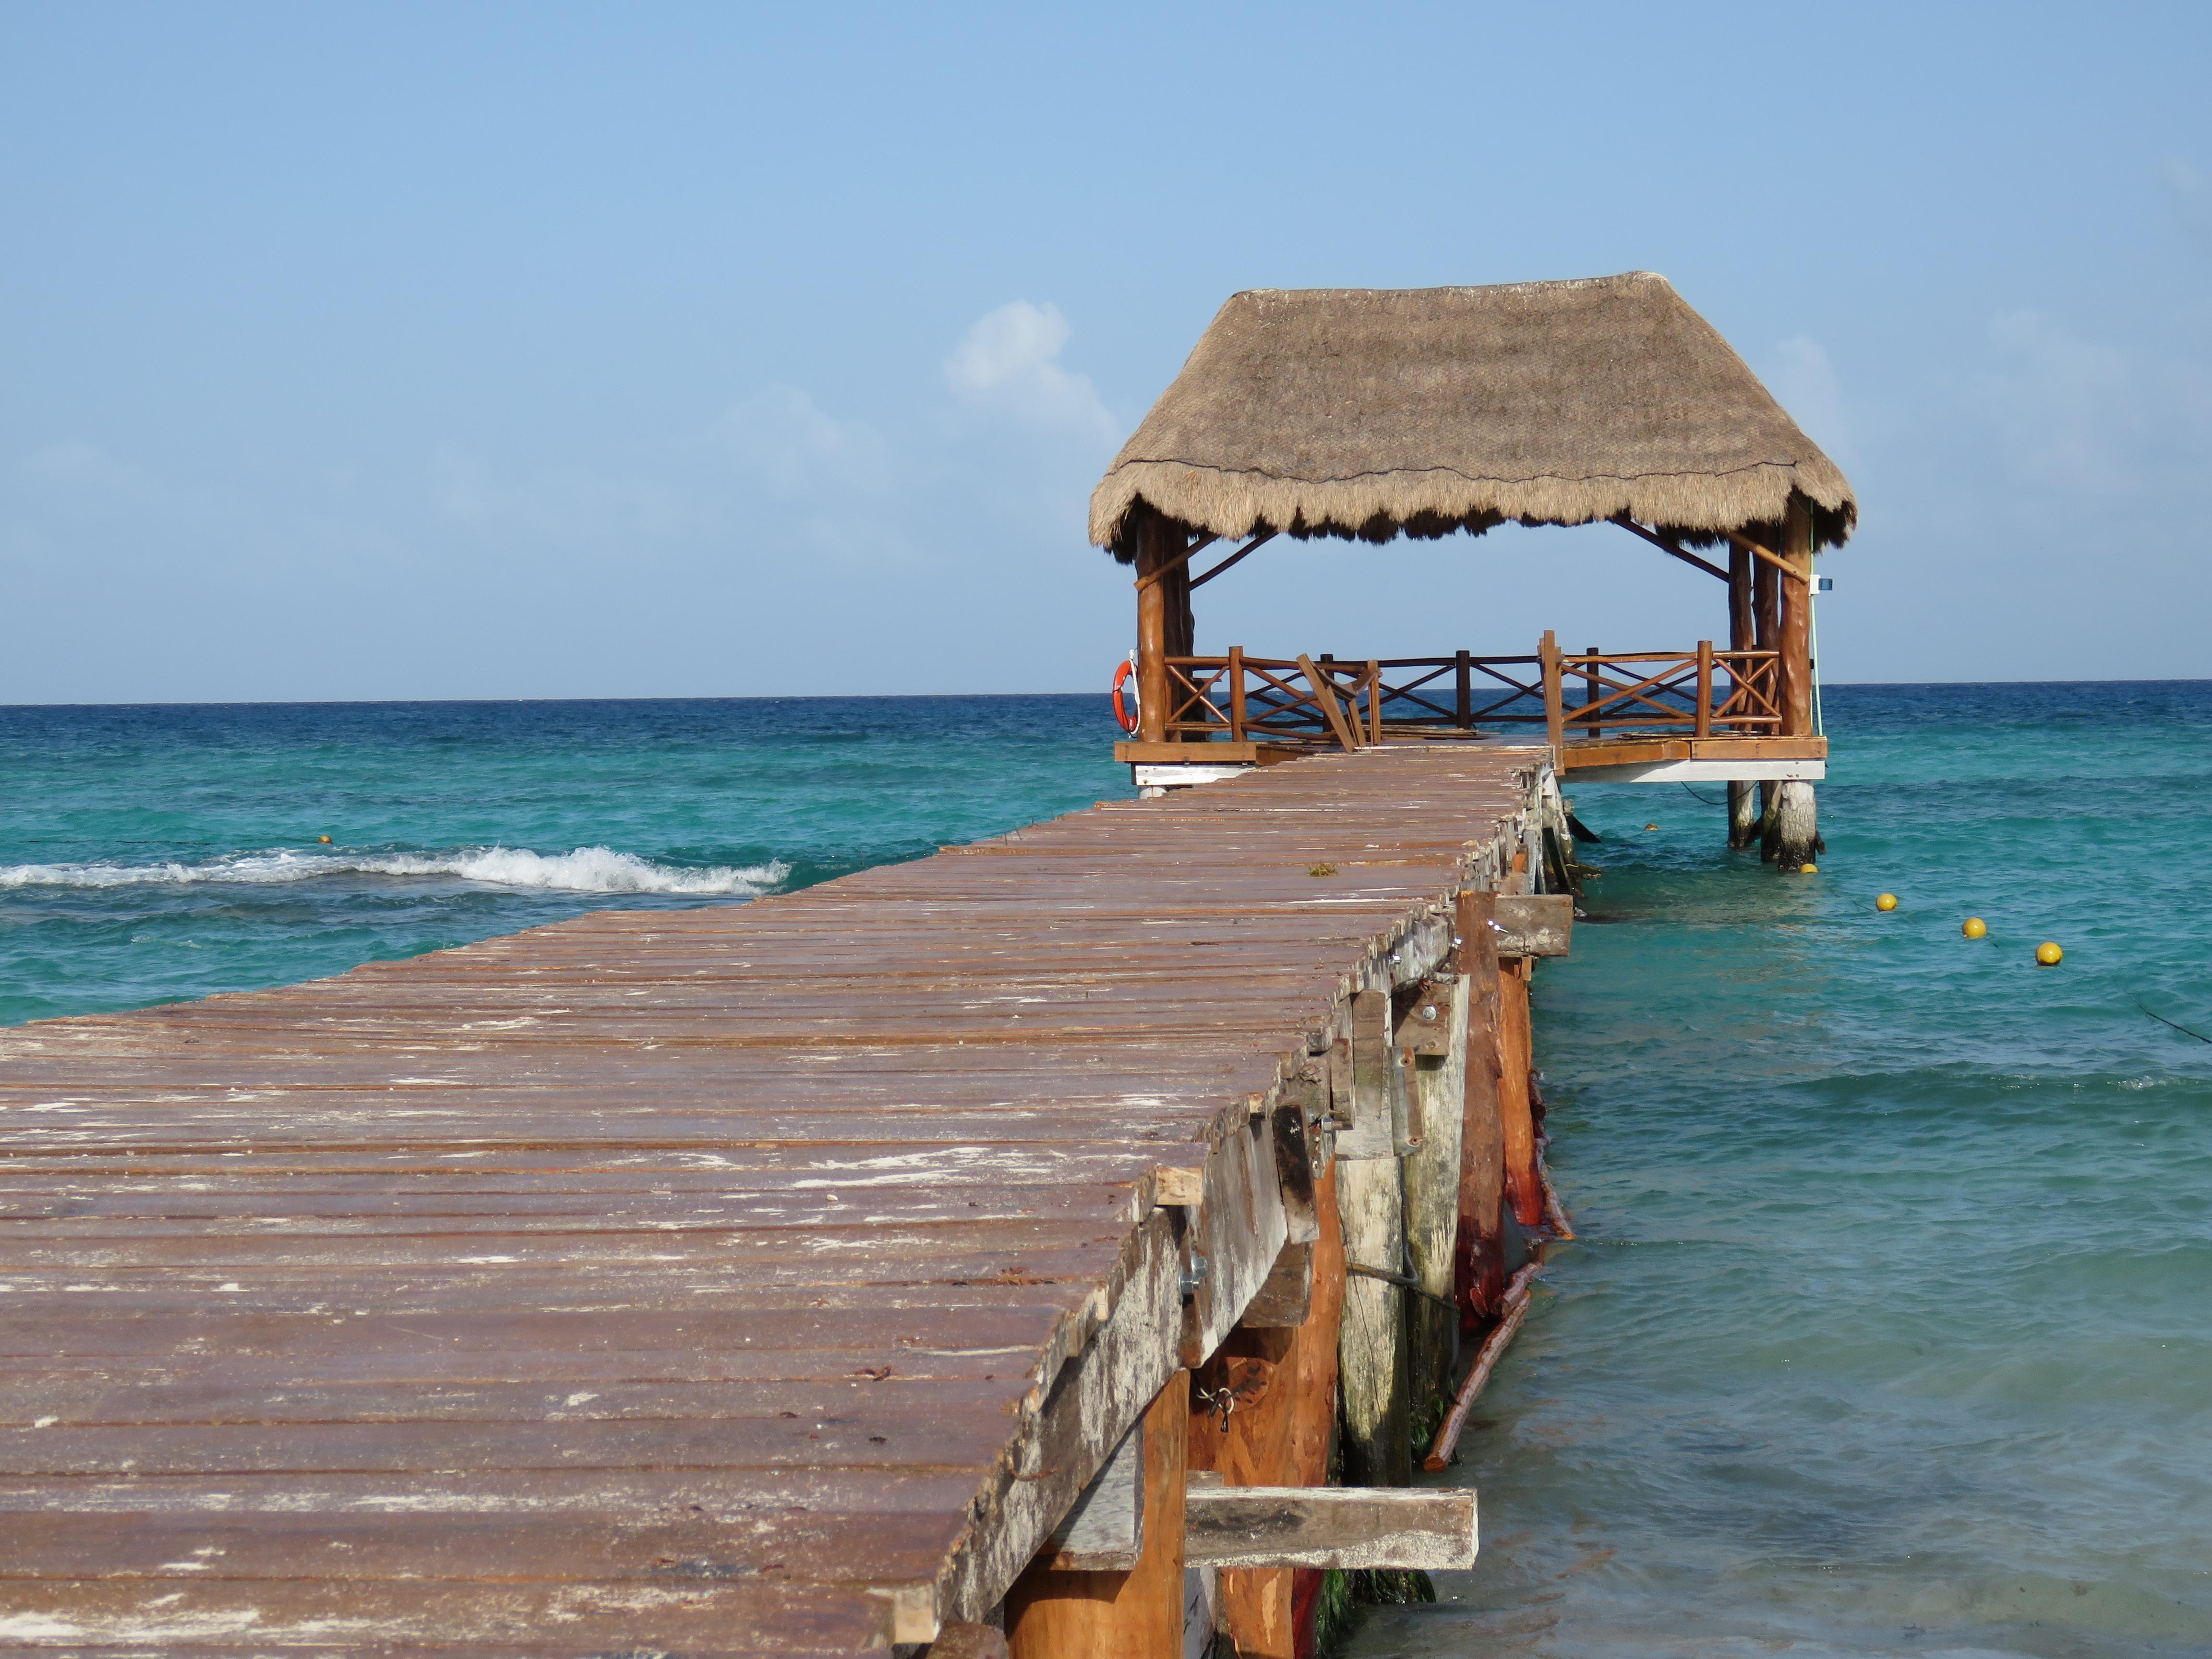
beach, sea, coast, ocean, shore, pier, vacation, lagoon, bay, island, body of water, caribbean, log cabin, cape, the boardwalk